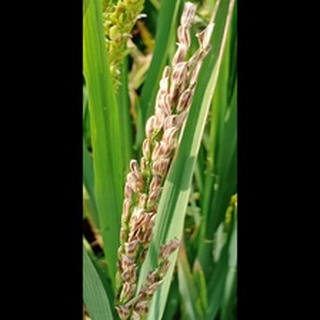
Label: diseased_rice